Joe Biden

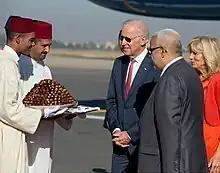
Biden in Morocco, November 2014

Biden oversaw infrastructure spending from the Obama stimulus package intended to help counteract the ongoing recession. Confronted with rising unemployment through July 2009, Biden acknowledged that the administration had "misread how bad the economy was", but maintained confidence the stimulus package would create many more jobs once the pace of expenditures picked up. When he completed that role in February 2011, he said the number of fraud incidents with stimulus monies had been less than one percent.